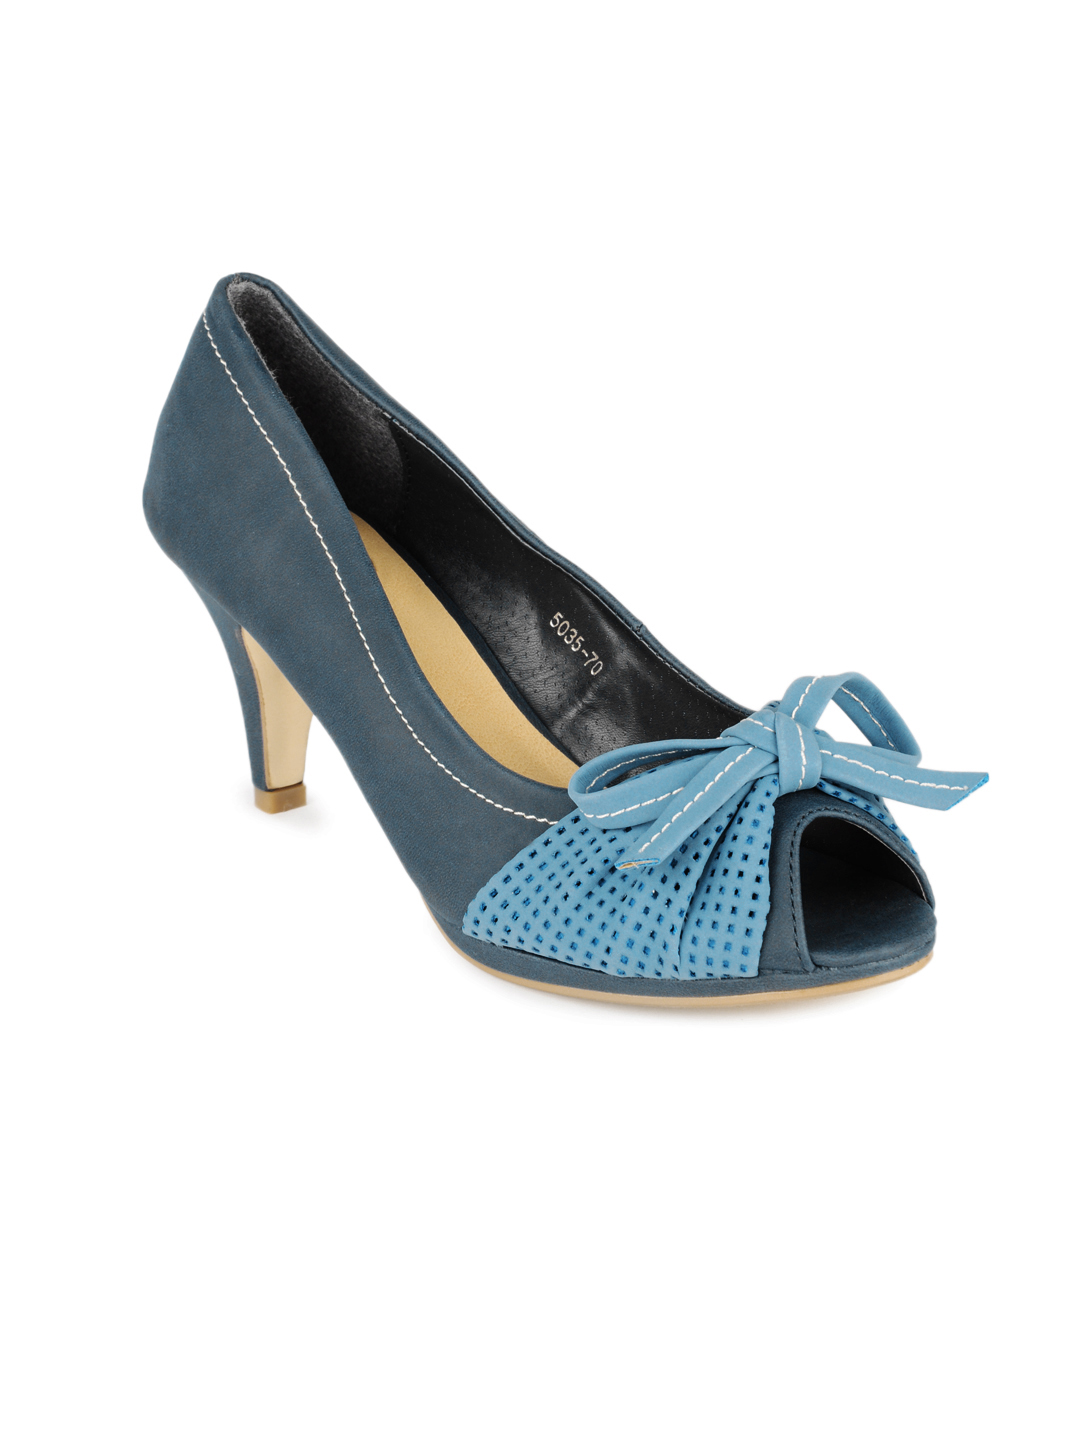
Cobblerz Women Blue Peep Toes
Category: Footwear / Shoes / Heels
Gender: Women
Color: Blue
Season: Summer 2016
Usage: Casual